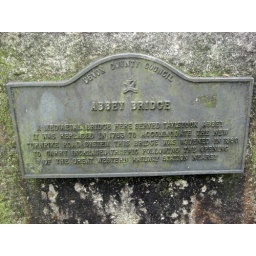
Dating the bridge build over the River Tavy in Tavistock, the site of an early toll-gate and house in the town.